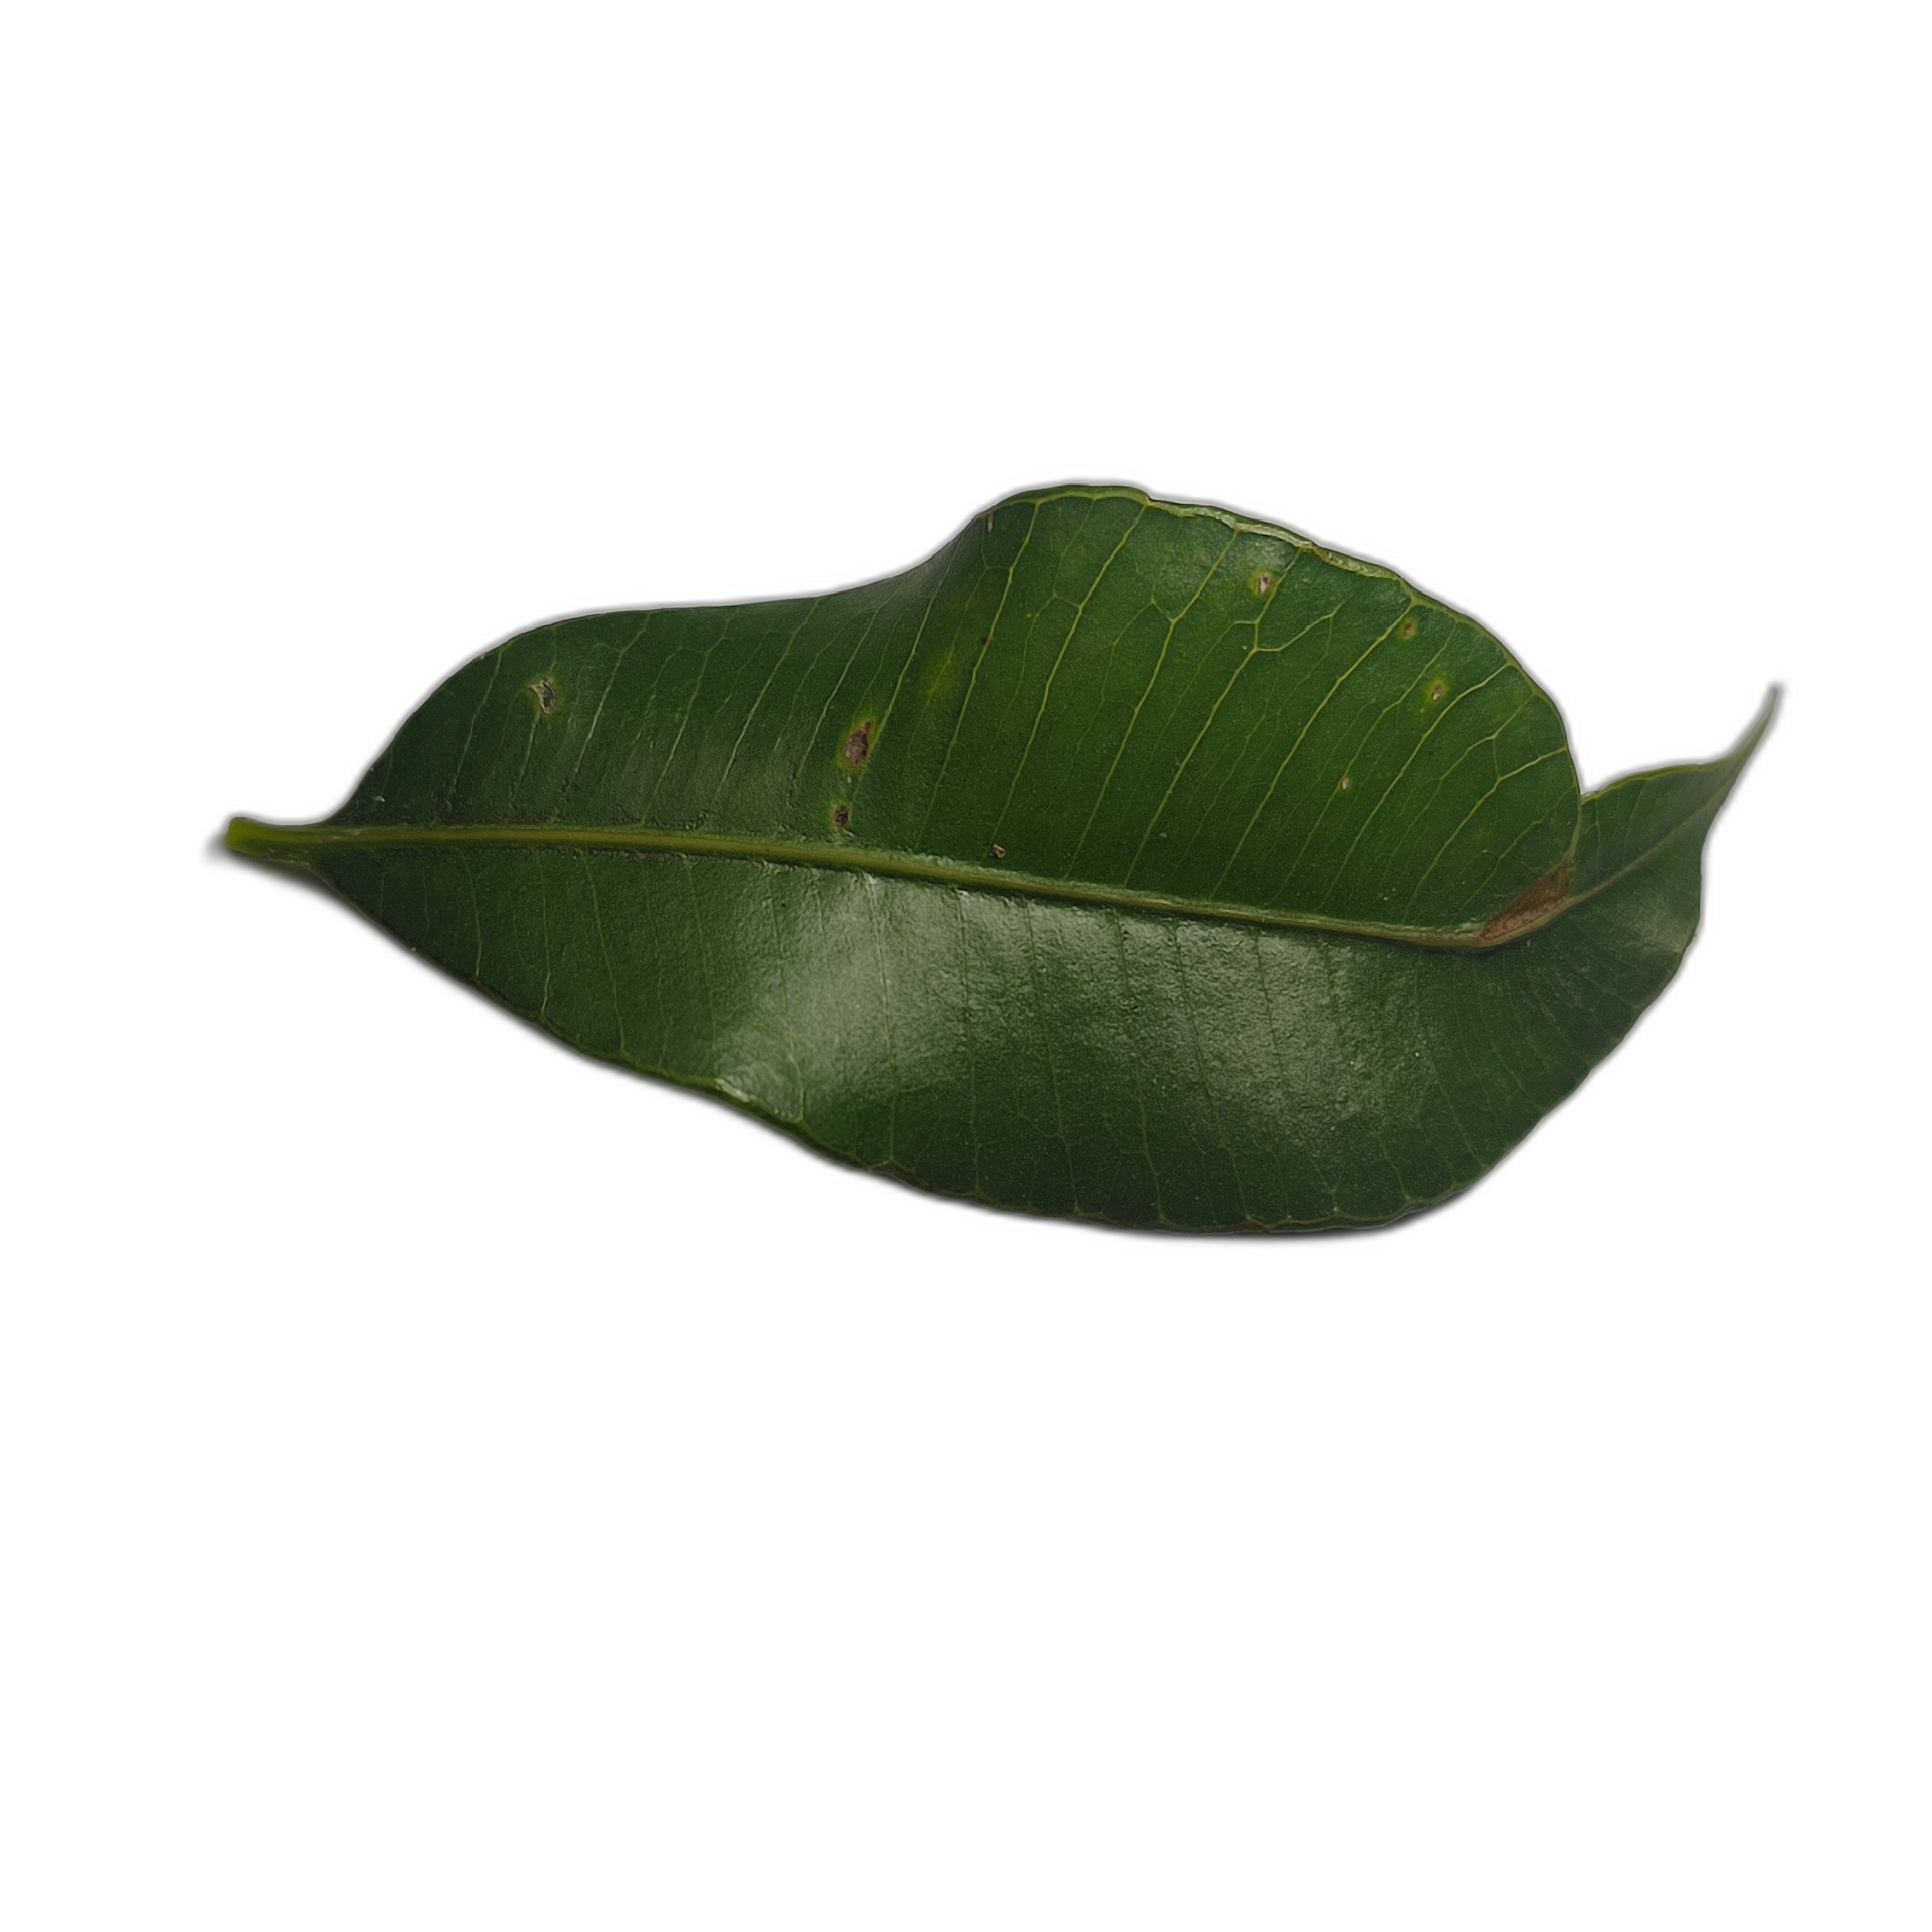
Label: healthy